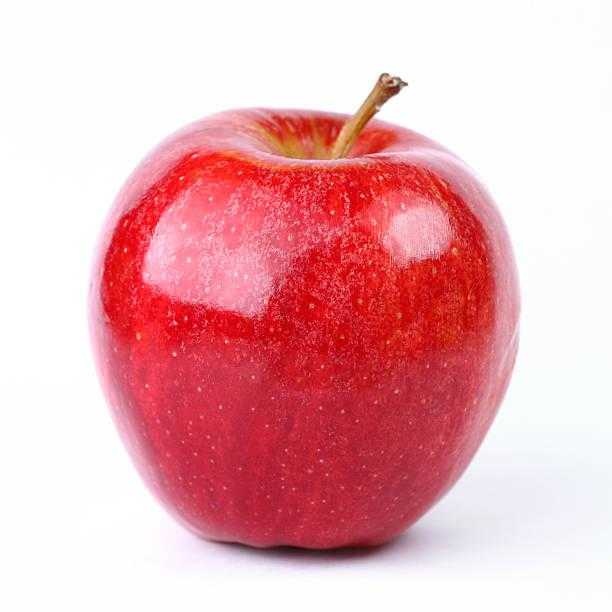
Label: Apple